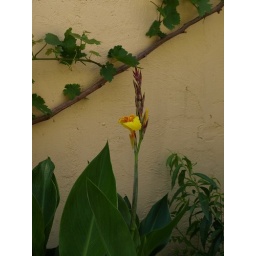
A flower stalk we found in the Muslim building in Rodes.